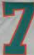
Number: 7